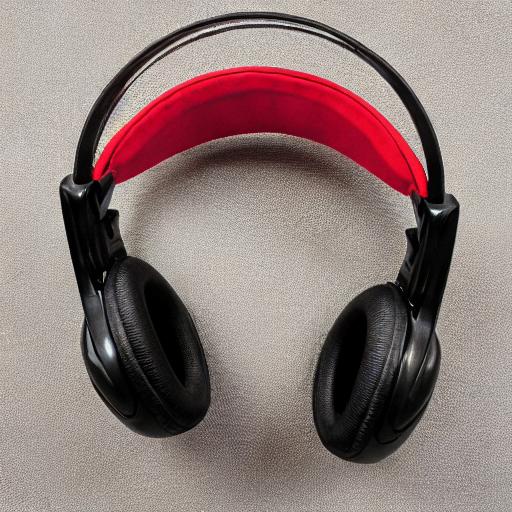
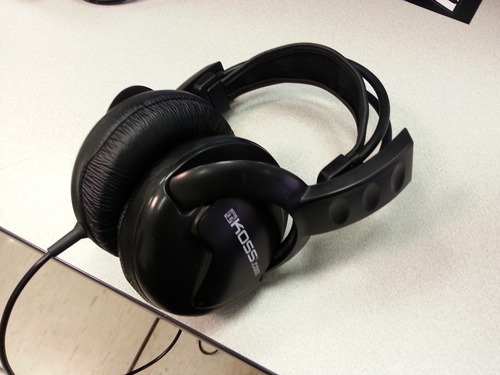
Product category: headphones
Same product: no